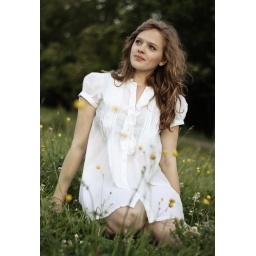
Woman in white dress in meadow